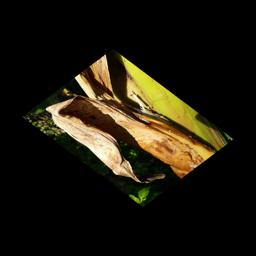
Label: PSEUDOSTEM WEEVIL